The Ghost of Slumber Mountain

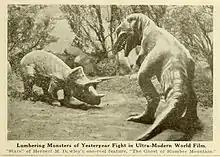
Photograph depicting the fight between the Triceratops and Tyrannosaurus in the film (1919)

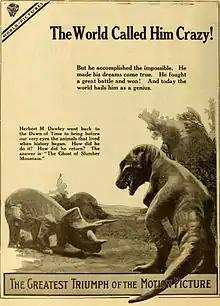
Advertisement (1919)

"The Ghost of Slumber Mountain" was a box office hit, grossing over $100,000 on a $3,000 budget. The New York Times called the animated dinosaurs "remarkably lifelike". Variety stated "These dinosaurs...walk, twist, gaze and eat as we might imagine they must have in the long, long, long ago".